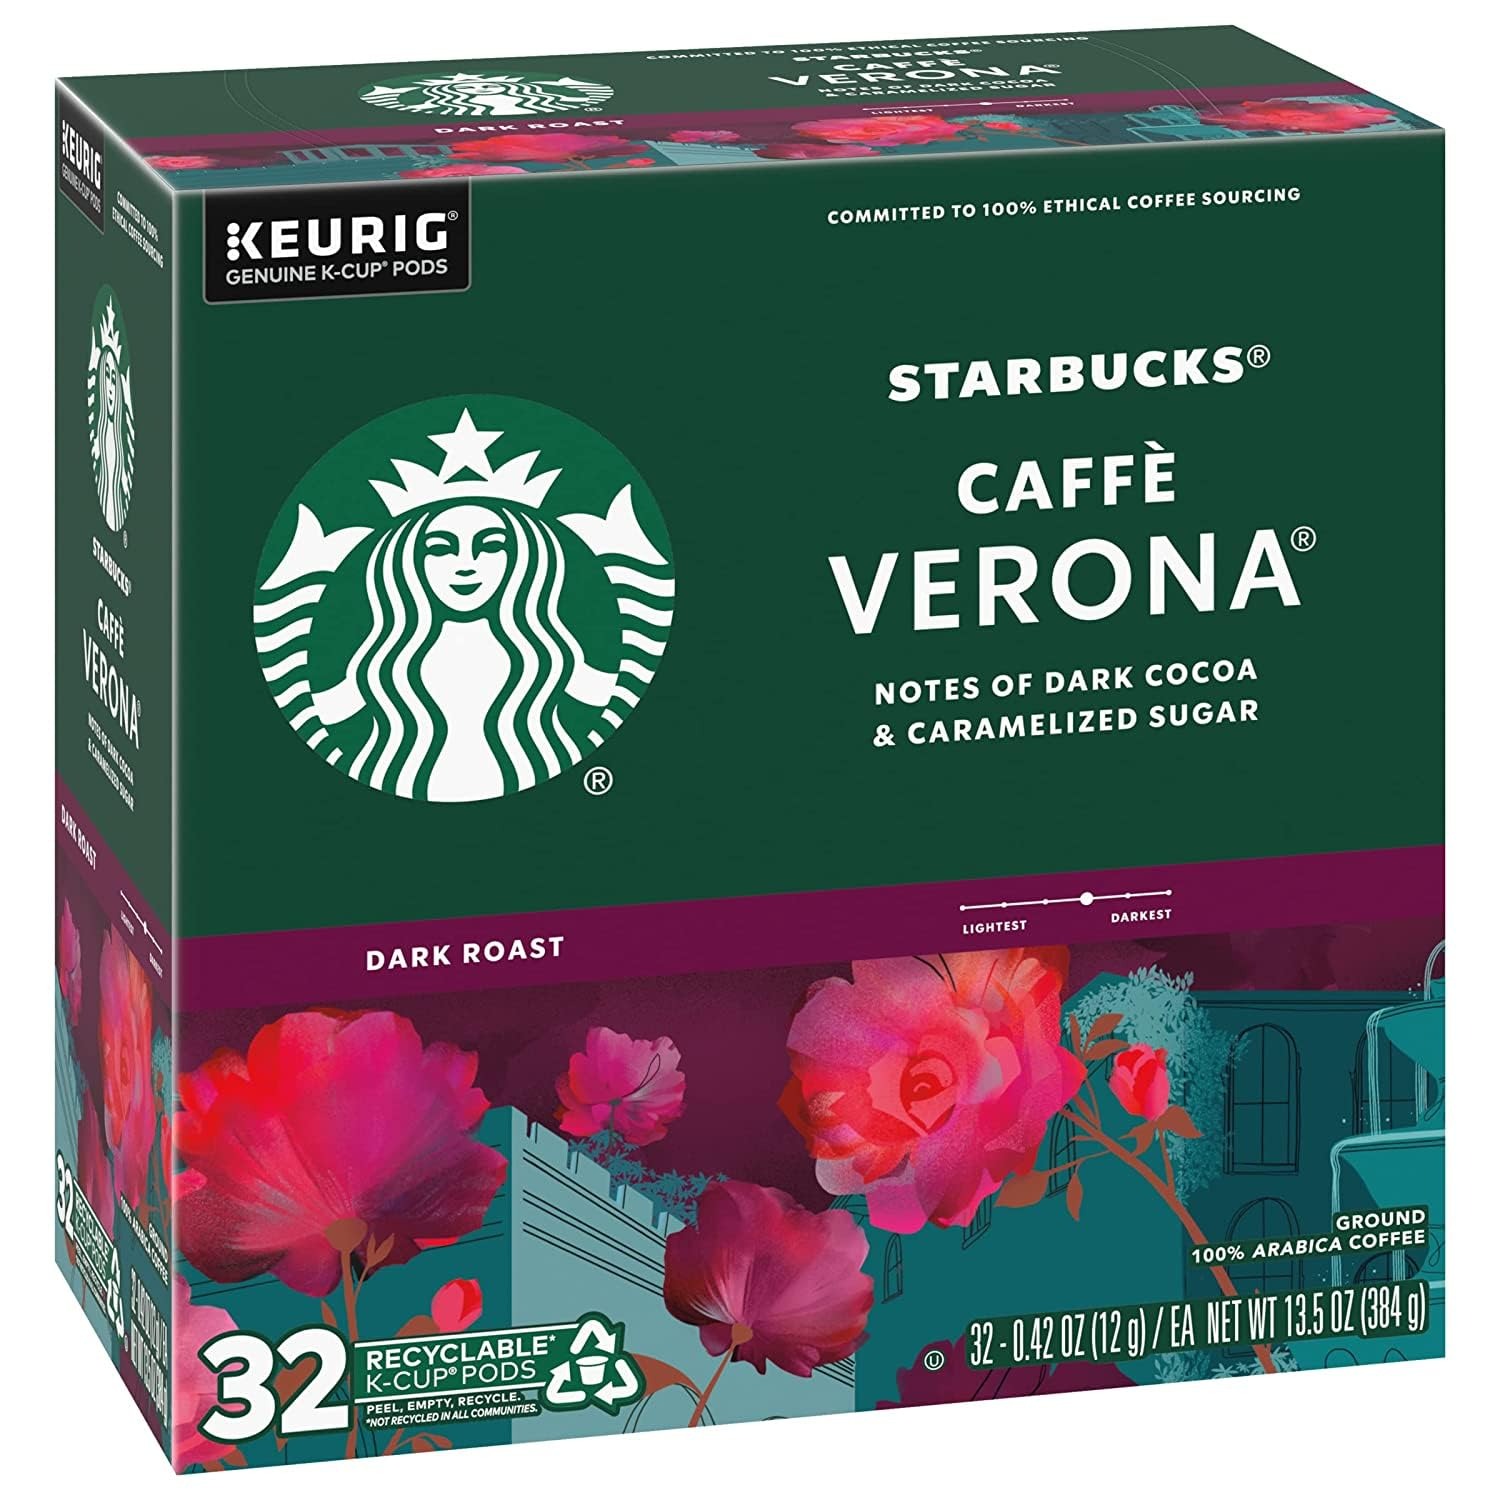
Item Name: Starbucks Coffee, K- Cups for Keurig, Caffe Verona Flavor, Dark Roast, Notes of Dark Cocoa & Caramalized Sugar, 100% Arabica Beans, 32 Count in Each Box (Pack of 12)
Value: 384.0
Unit: Count

Price: 21.435